Spanish Republican Navy

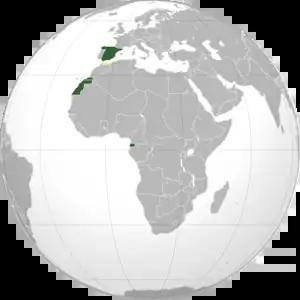
Spain and its colonies during the Spanish Republic (1931-1939)

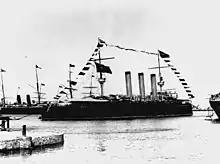
Cruiser "Emperador Carlos V" was no longer in active service during the Republic. It was used as a pontoon for exercises

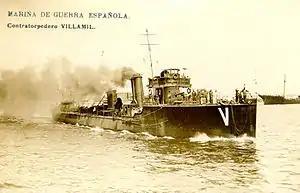
Destroyer "Villaamil", second unit of the "Bustamante" class, during maneuvers

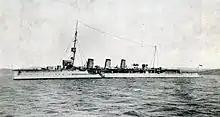
Light cruiser "Blas de Lezo", sunk in an accident in 1932

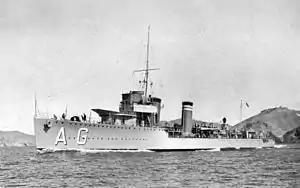
"Alcalá Galiano"

The Spanish Republican Navy was the naval arm of the Armed Forces of the Second Spanish Republic, the legally established government of Spain between 1931 and 1939.